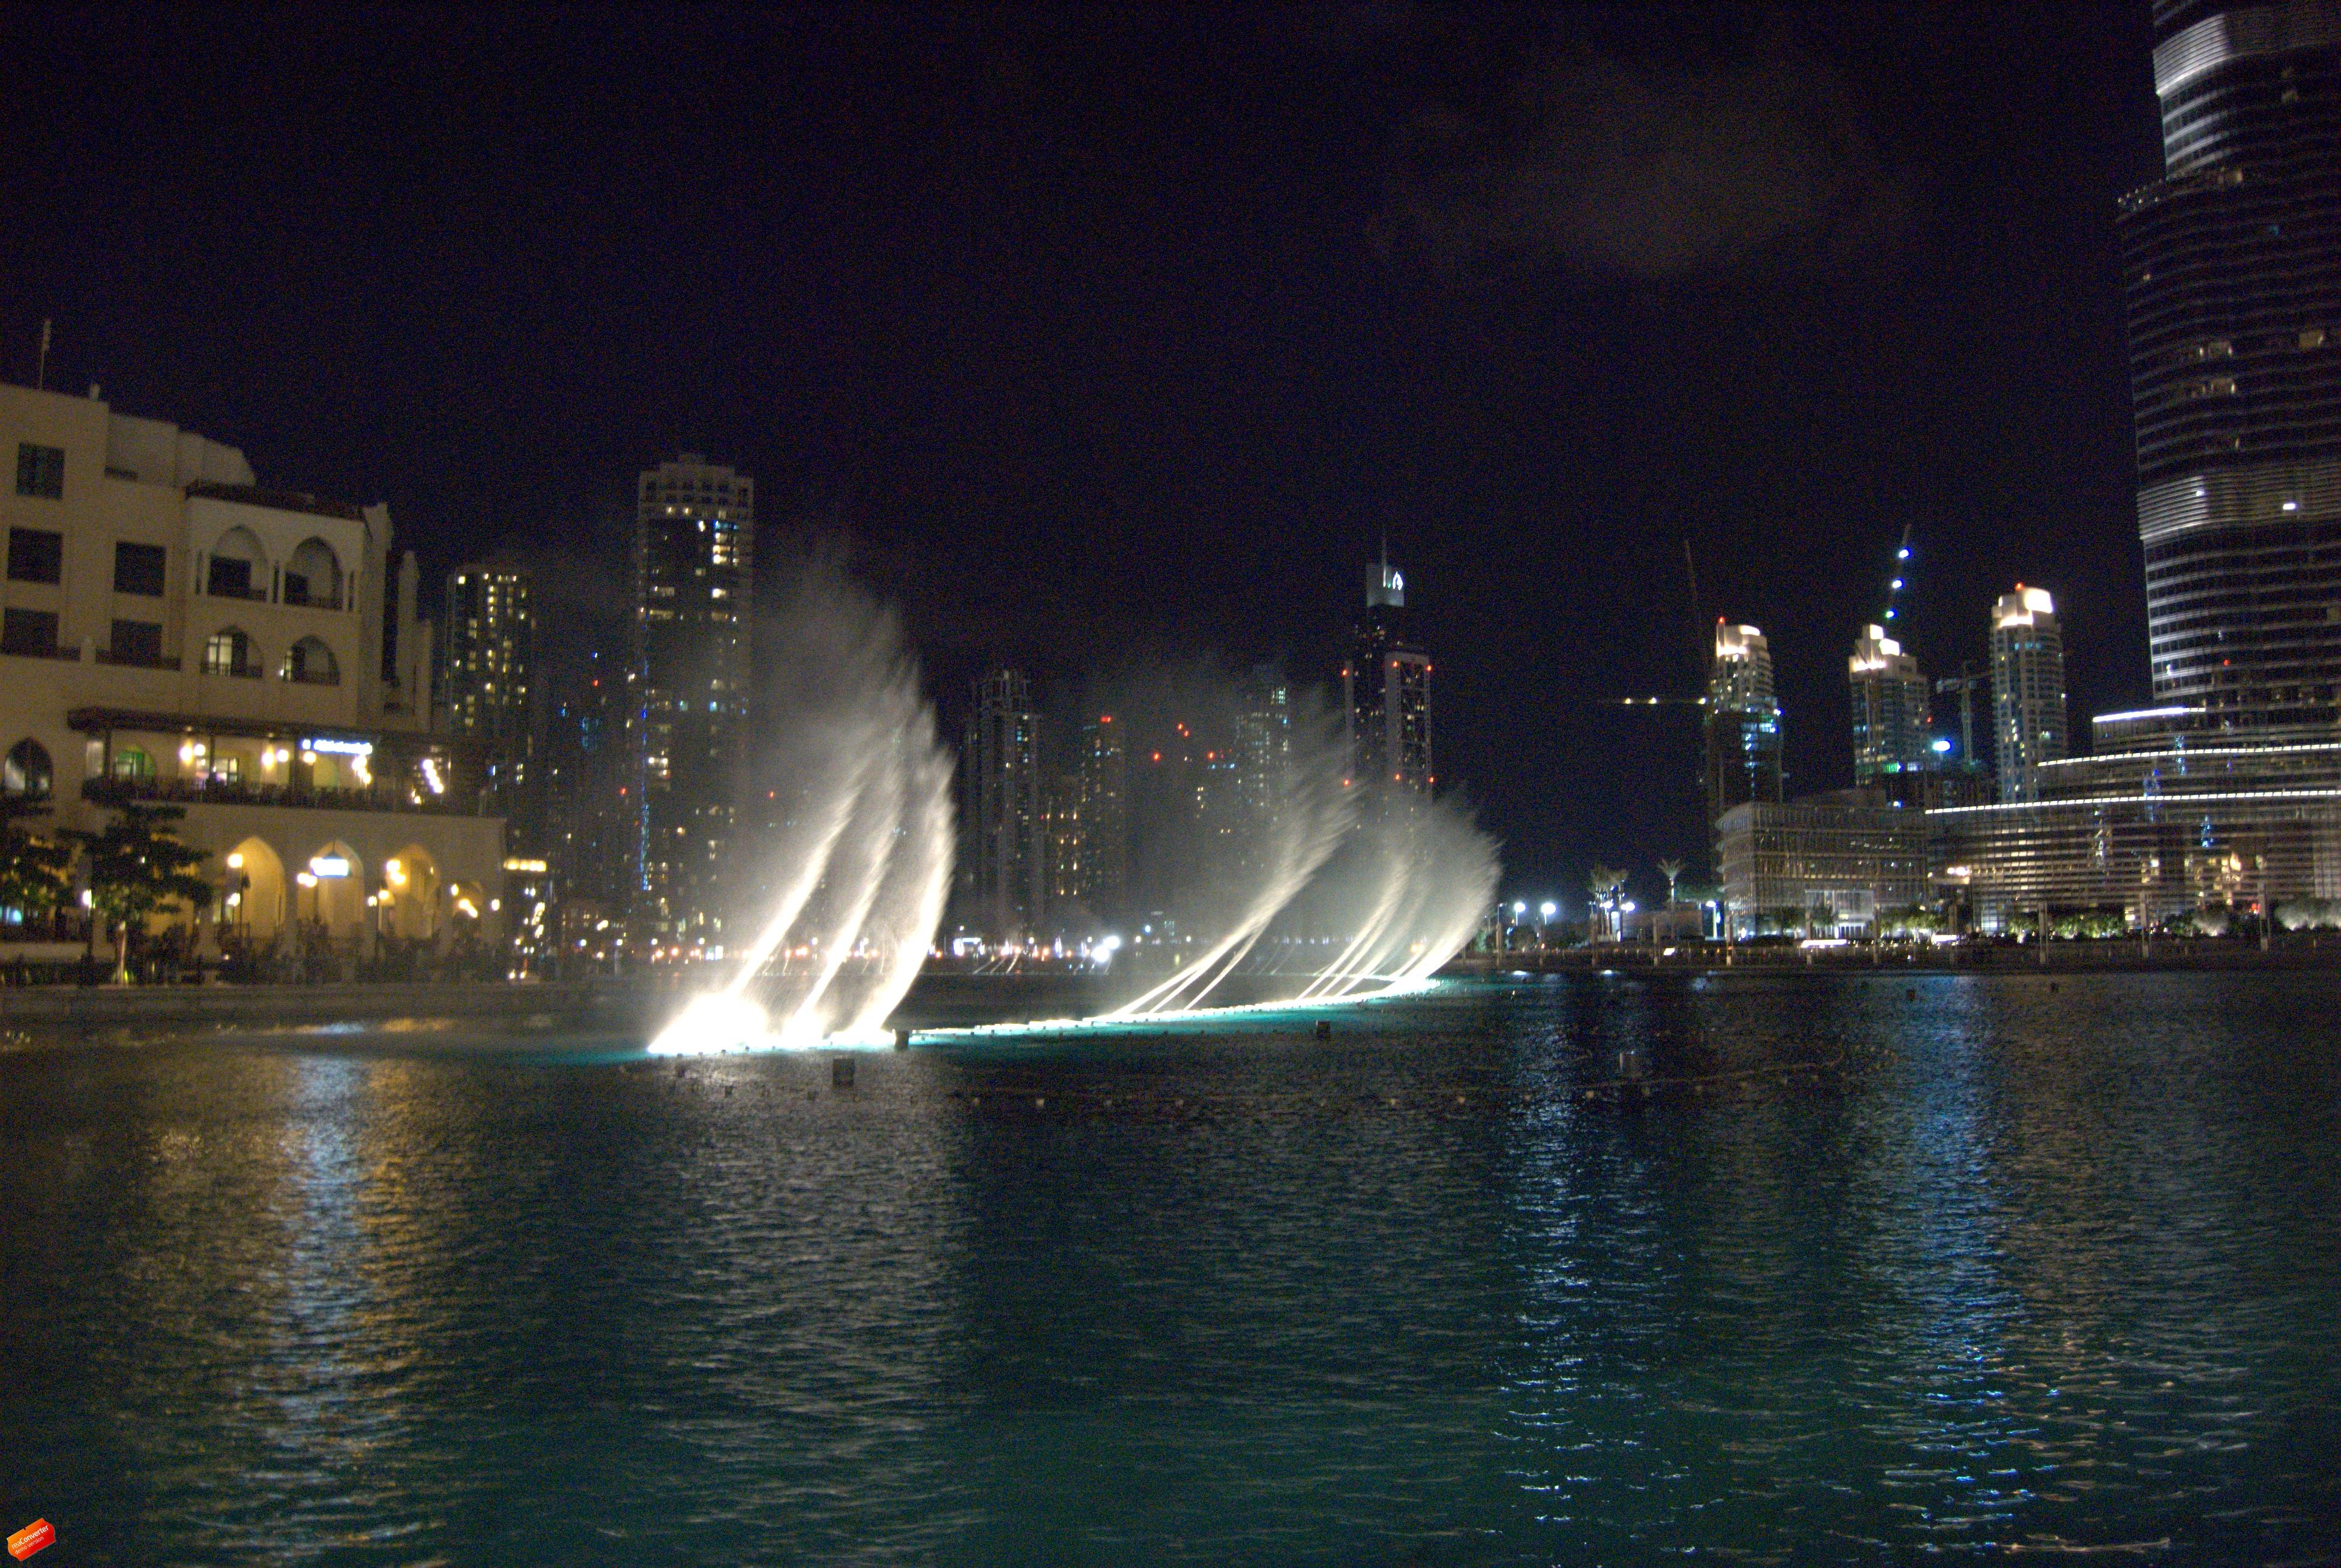
water, light, architecture, skyline, night, sidewalk, building, city, skyscraper, cityscape, evening, reflection, artistic, dubai, landmark, darkness, outside, lights, fountain, beautiful, water feature, metropolis, fountain city, decorative fountains, human settlement